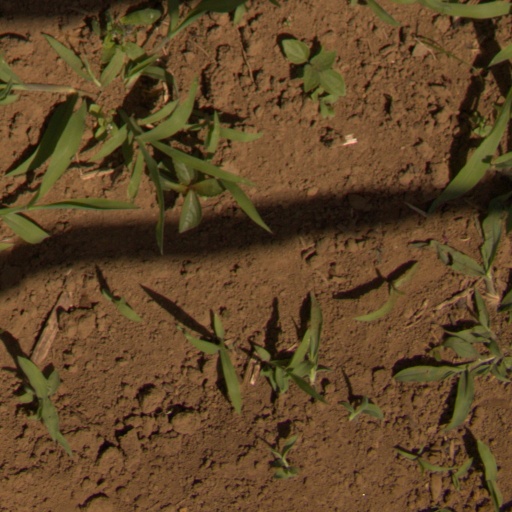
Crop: Jerusalem artichoke